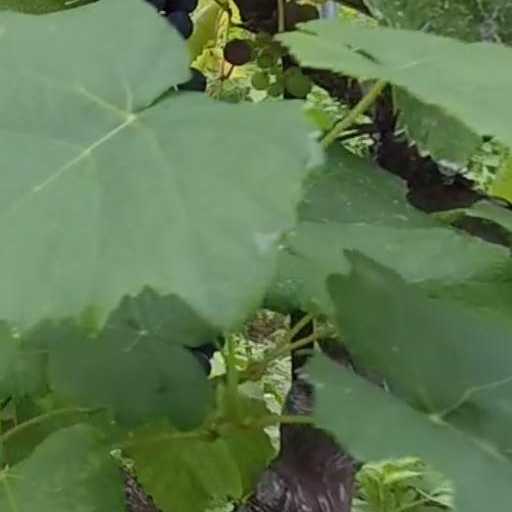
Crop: grape